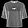
Label: Pullover